Highwood, Illinois

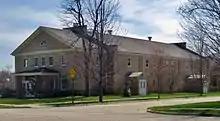
Once the movie theater for troops stationed at the army base, it is now the studio for Julie Rotblatt-Amrany and Omri Amrany, who are best known for the sculpture of Michael Jordan outside of the United Center

The Don Skrinar Recreation Center is a public recreation facility located near downtown Highwood. The city is also a host to the Midwest Young Artists Conservatory and The Performer's School. The Fine Art Studio of ROTBLATT-AMRANY which is owned by Julie Rotblatt Amrany is located within the old village of Fort Sheridan.